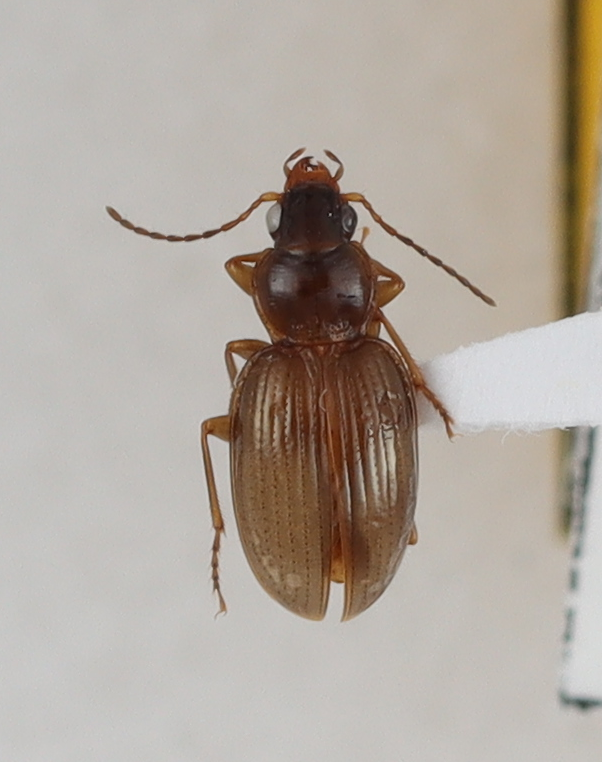
Scientific name: Mecyclothorax karschi
Plot: 14
Trap: E
Collected: 20240828